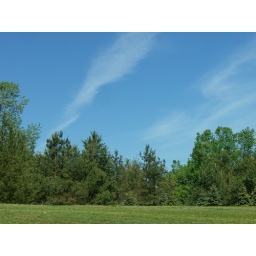
Beautiful sky over green trees